British Israelism

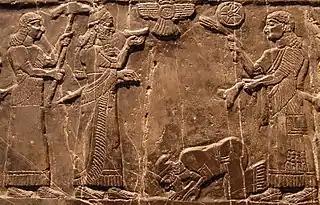
Jehu kneeling at the feet of Shalmaneser III on the Black Obelisk

The key component of British Israelism is its representation of the migrations of the Ten Lost Tribes of Israel. Adherents suggested that the Scythians, Cimmerians, and Goths were representatives of these lost tribes, and the progenitors of the later invaders of Britain. John Wilson would argue for the inclusion of all Western European Gothic peoples among the descendants of the Israelites, but under the later influence of Edward Hine, the movement would come to view only the peoples of the British Isles as having this ancestry.